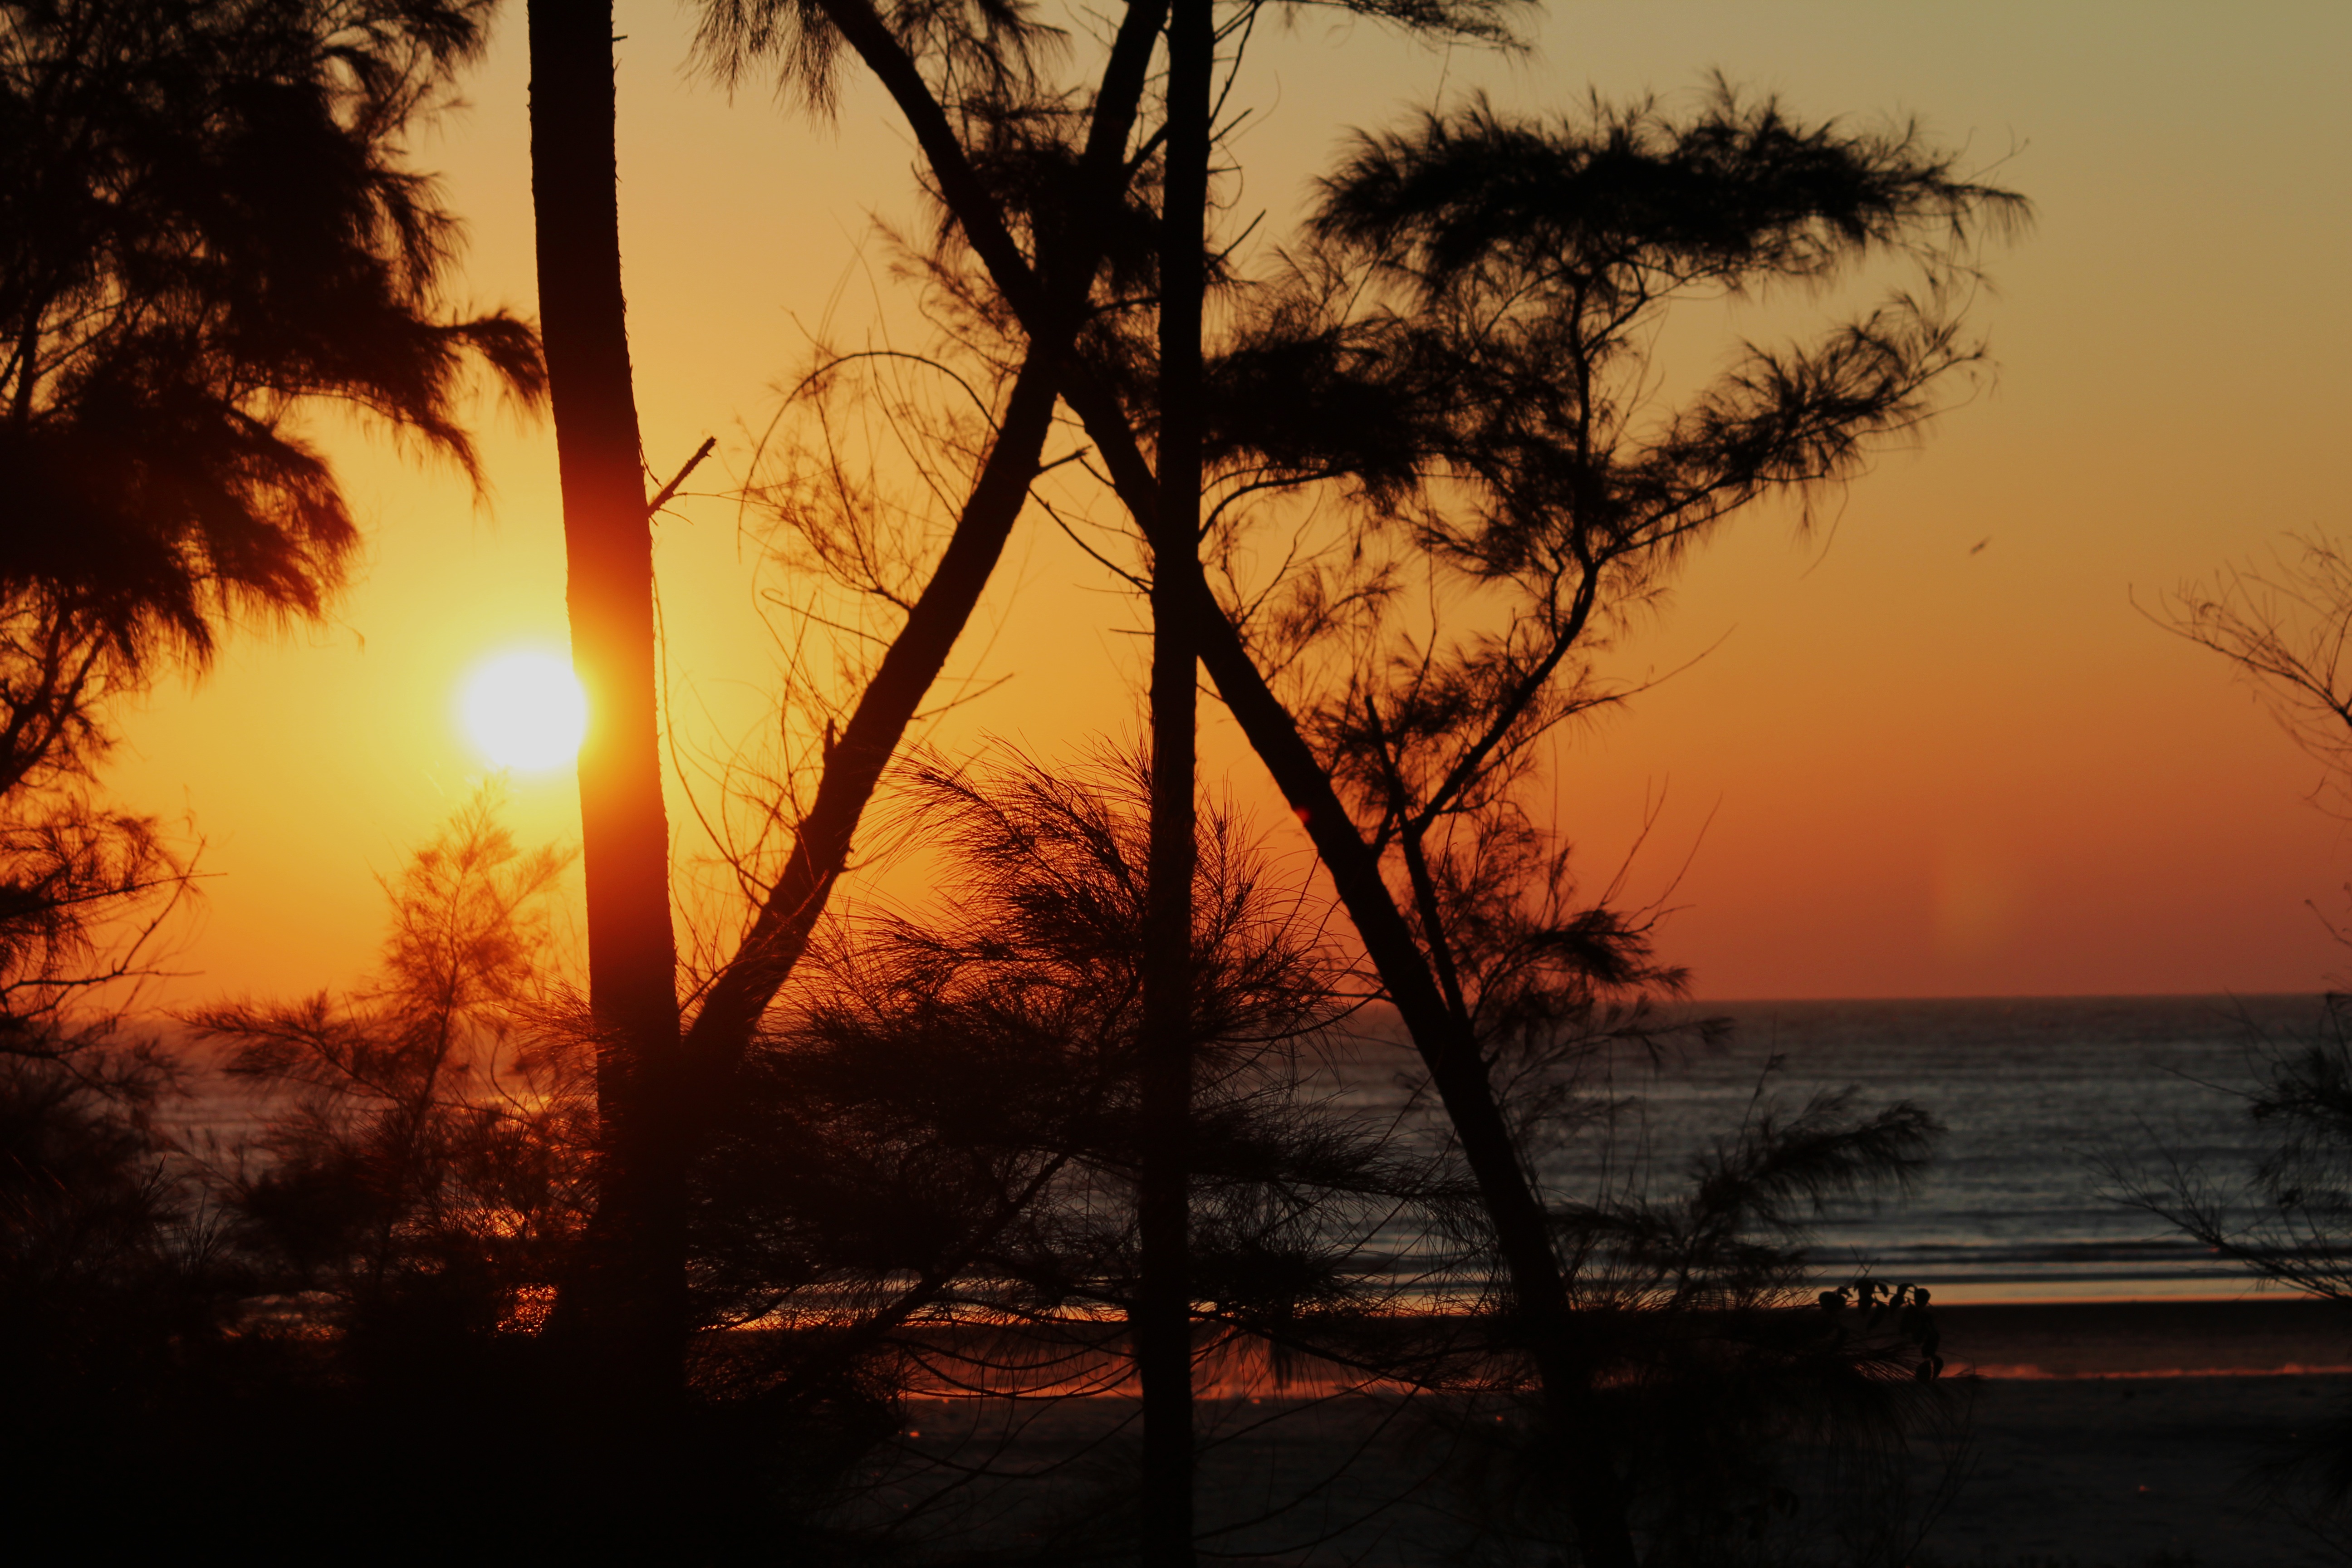
tree, nature, sun, sunrise, sunset, sunlight, morning, dawn, atmosphere, dusk, evening, savanna, afterglow, atmospheric phenomenon, woody plant